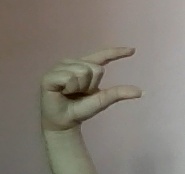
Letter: dal